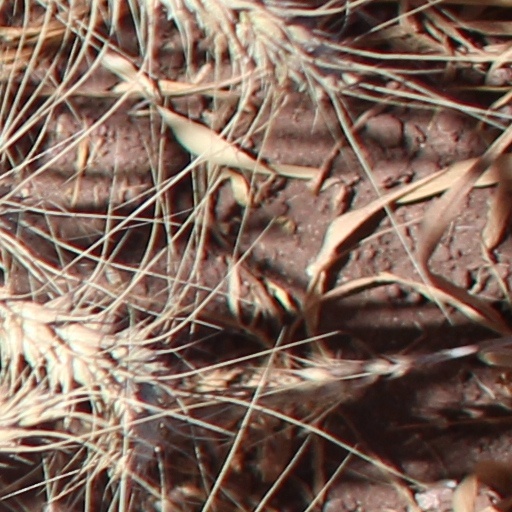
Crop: wheat